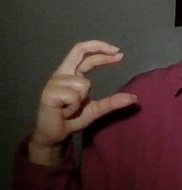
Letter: thal